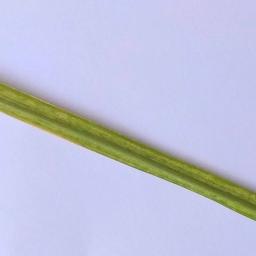
Label: Rice___Healthy